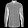
Label: Shirt